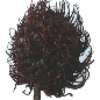
Label: Rambutan 1